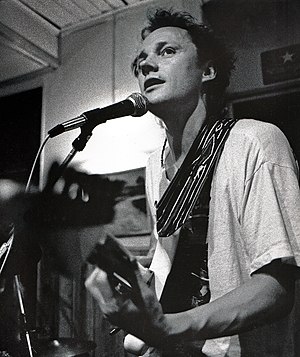
Trio Mio
Jens Ulvsand på Kantarellen i Malmö 1989.
Trio Mio er en dansk folkemusikgruppe, der blev dannet i 2004. Den består af Kristine Heebøll, Peter Rosendal og Jens Ulvsand, og gruppen spiller dansk og svensk folkemusik. Tidligere var Nikolaj Busk også en del af gruppen.